Panzerfaust 3

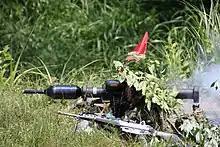
A JGSDF soldier in the 36th Infantry Regiment with the Panzerfaust 3, 2018

As a safety precaution, the built-in fuse for the warhead is released by a safety mechanism. This arms the warhead after a flight distance of approximately . Once armed, the warhead detonates on impact or when the propellant is exhausted, thus safeguarding against future unexploded ordnance hazards.